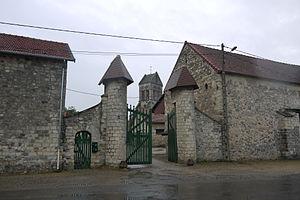
Château de Saponay avec l'église Notre-Dame en arrière-plan.
Le château de Saponay est un château situé à Saponay, en France.
Saponay est une commune française située dans le département de l'Aisne, en région Hauts-de-France.